UNIX System V

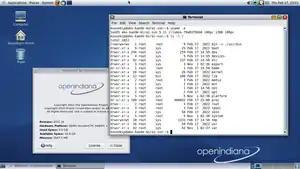
The MATE desktop on OpenIndiana, an SVR4 derivative

OpenSolaris and its derivatives are the only SVR4 descendants that are open-source software.